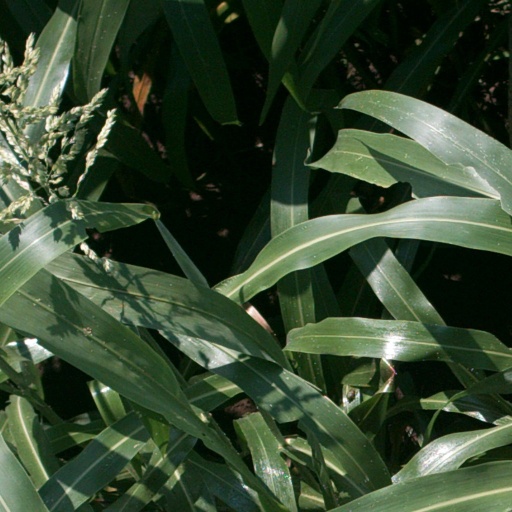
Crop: sorghum